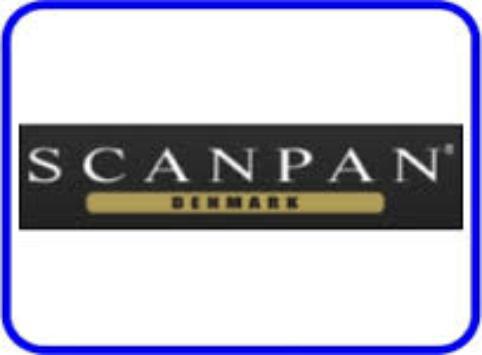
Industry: Necessities